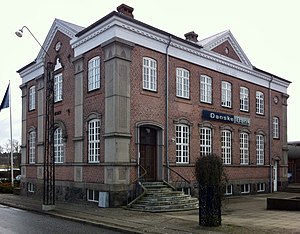
Hadsund Bank / Galleri
Hadsund Bank's bygning er en en historisk bygning bygget i 1915. Bygninger er en af Hadsunds flotteste bygninger. Hadsund Bank gik konkurs i 1931, men der har lige siden været bankvirksomhed i bygningen, for Hadsund Bank blev overtaget af Aalborg Diskontobank. 1968 fusionerede Hadsund-afdelingen med Aalborg Diskontobank ind i Provinsbanken. I 1990 indgik Provinsbanken i Danske Bank, som fortsat holder til i bygningen. Bygningens vinduer er ikke originale.
Hadsund Bank blev stiftet som aktieselskab i 1905, men fik først i 1915 egne lokaler i den nybarokke bankbygning tegnet af arkitekt Morten Skøt. Bygningen havde oprindelig hovedfacade til Brogade, men da den nye Hadsundbro blev bygget et stykke øst for den gamle Hadsundbro, mistede Brogade sin betydning som hovedfærdselsåre, og hovedindgangen blev derfor flyttet til Bankpladsen. Hadsund Bank gik i betalingsstandsning i 1931, men der har lige siden været bankvirksomhed i bygningen, for Hadsund Bank blev overtaget af Aalborg Diskontobank. 1968 fusionerede Hadsund-afdelingen af Aalborg Diskontobank med Provinsbanken. I 1990 indgik Provinsbanken i Danske Bank. Efter 23 år valgte Danske Bank at lukke afdelingen den 8. november 2013, for at udvide afdelingen i Hobro. I april 2014 flytter Jutlander Bank fra Storegade, og ned i Hadsund Bank-bygningen. Bygningens vinduer er ikke originale.